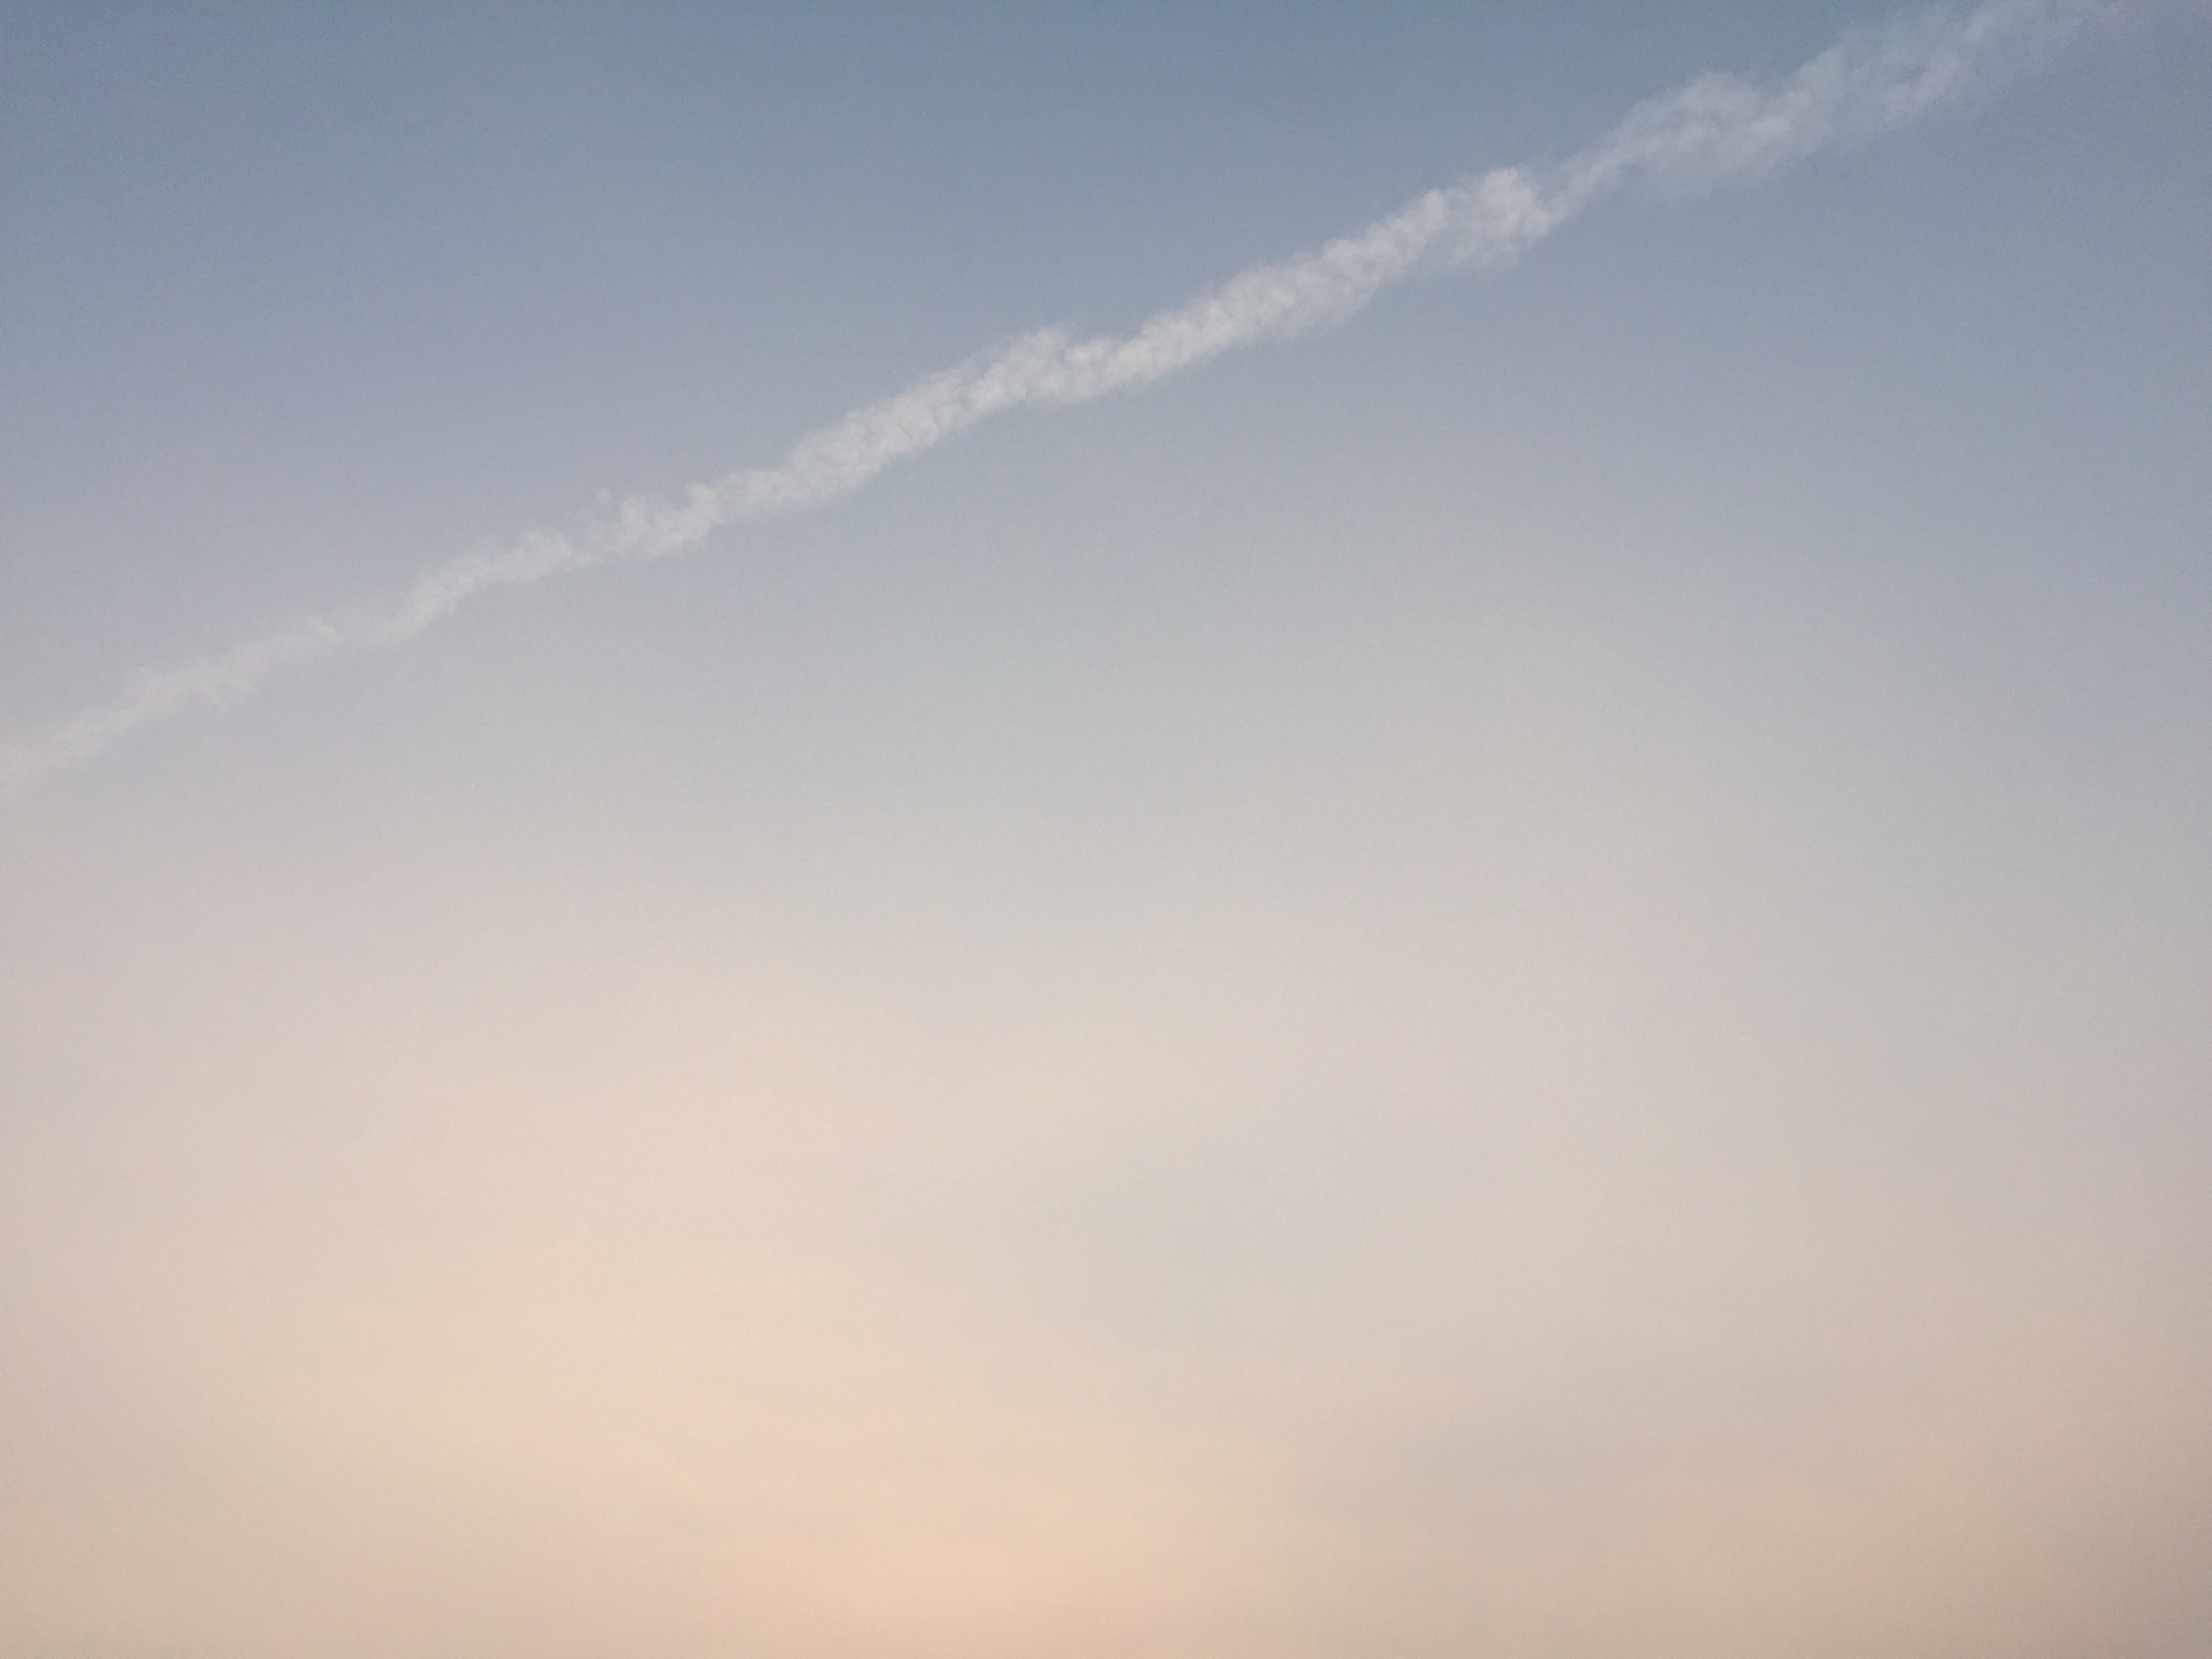
sea, horizon, cloud, sky, sunrise, sunlight, morning, dawn, atmosphere, daytime, haze, atmospheric phenomenon, atmosphere of earth